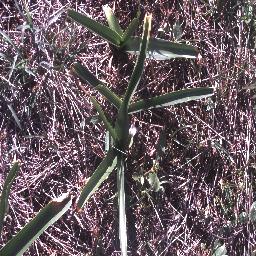
Label: negative